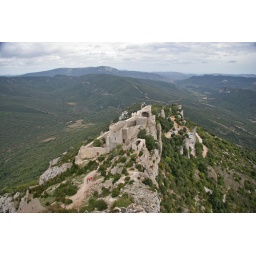
The strategic position of Peyrepertuse castle on top of a mountain ridge. You can view in all directions.